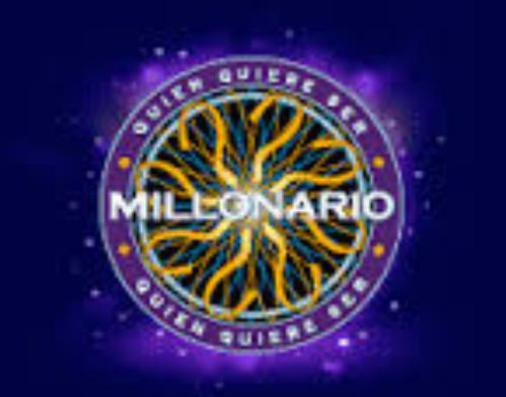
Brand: millonario
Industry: Others